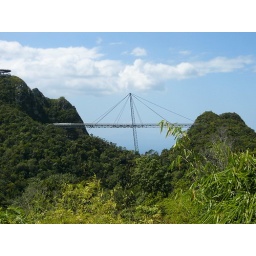
Viewing bridge on top of a Langkawi hill (access by cable car)